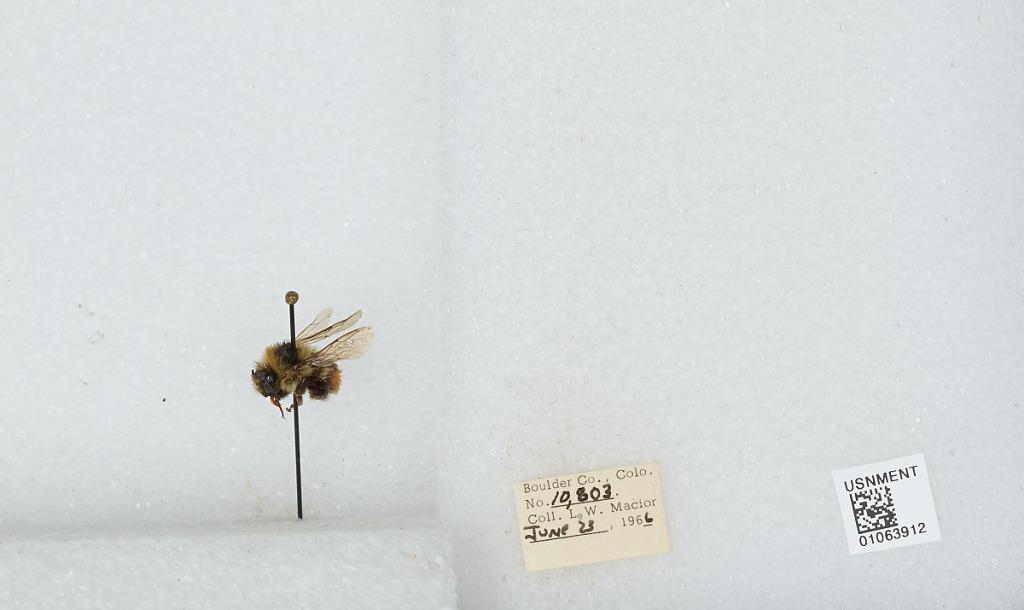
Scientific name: Bombus (Pyrobombus) bifarius Cresson
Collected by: L. Macior
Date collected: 1966-6-23
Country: United States
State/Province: Colorado
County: Boulder
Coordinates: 40.09, -105.36